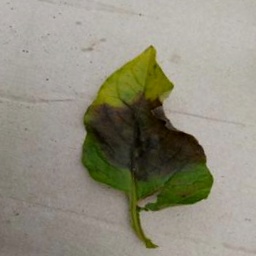
Etiqueta: Late Blight